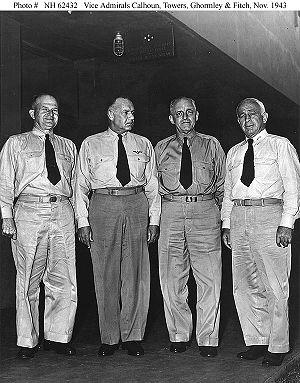
John Henry Towers a été un amiral de la Marine des États-Unis, pendant la Seconde Guerre mondiale. Il fut un pionnier de l'aviation navale, et fut le premier de ces pionniers à être promu amiral. Pendant la campagne du Pacifique, comme chef des forces aériennes de la Flotte du Pacifique, puis comme Adjoint du Commandant-en-Chef des Zones de l'Océan Pacifique, il a grandement contribué au développement des forces aéronavales mais ses qualités reconnues d'administrateur ont contribué à ne lui confier, pendant la guerre, que des postes d'état-major à terre, et pas de commandement à la mer, alors qu'il était un partisan farouche de réserver les commandements des forces navales américaines à des aviateurs navals. Il est considéré comme « le Père de l'Aéronautique navale » américaine.